Luo Ronghuan

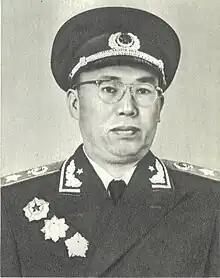
Luo in 1955

Luo Ronghuan (November 26, 1902 – December 16, 1963) was a Marshal of the People's Republic of China. He served as a Vice Chair of the Standing Committee of the National People's Congress.